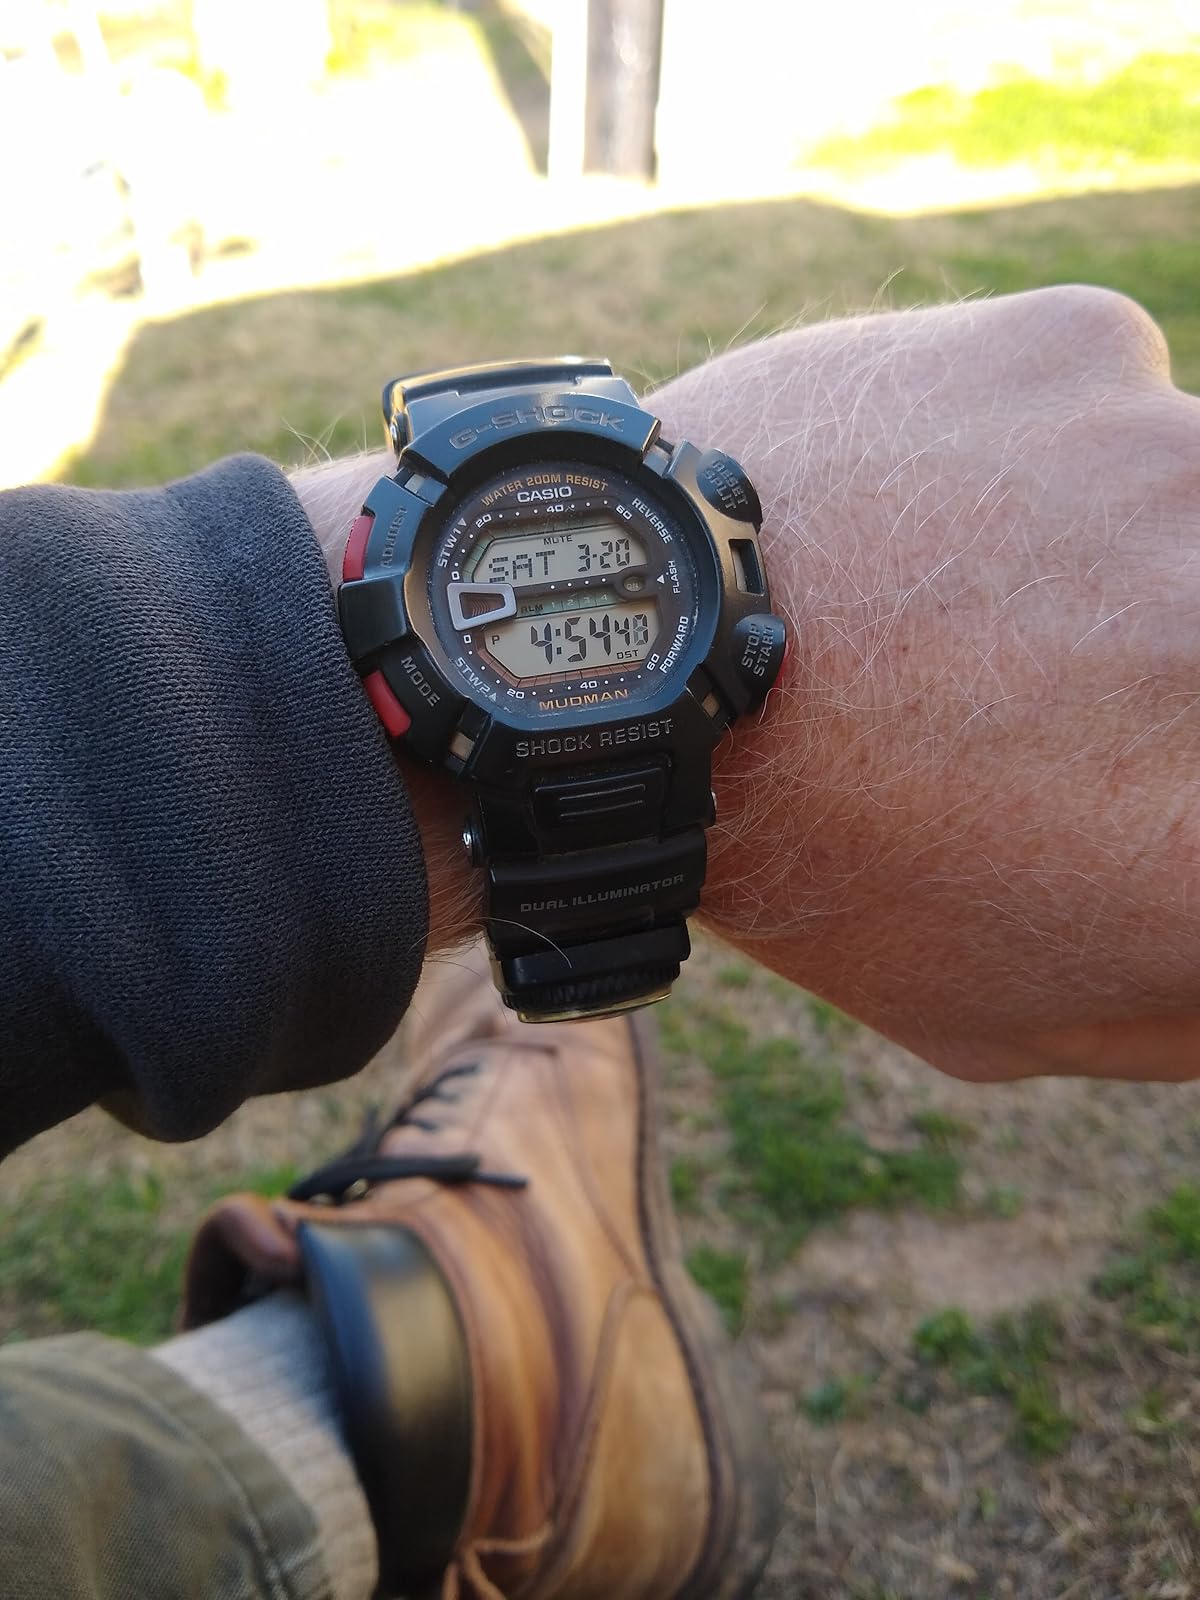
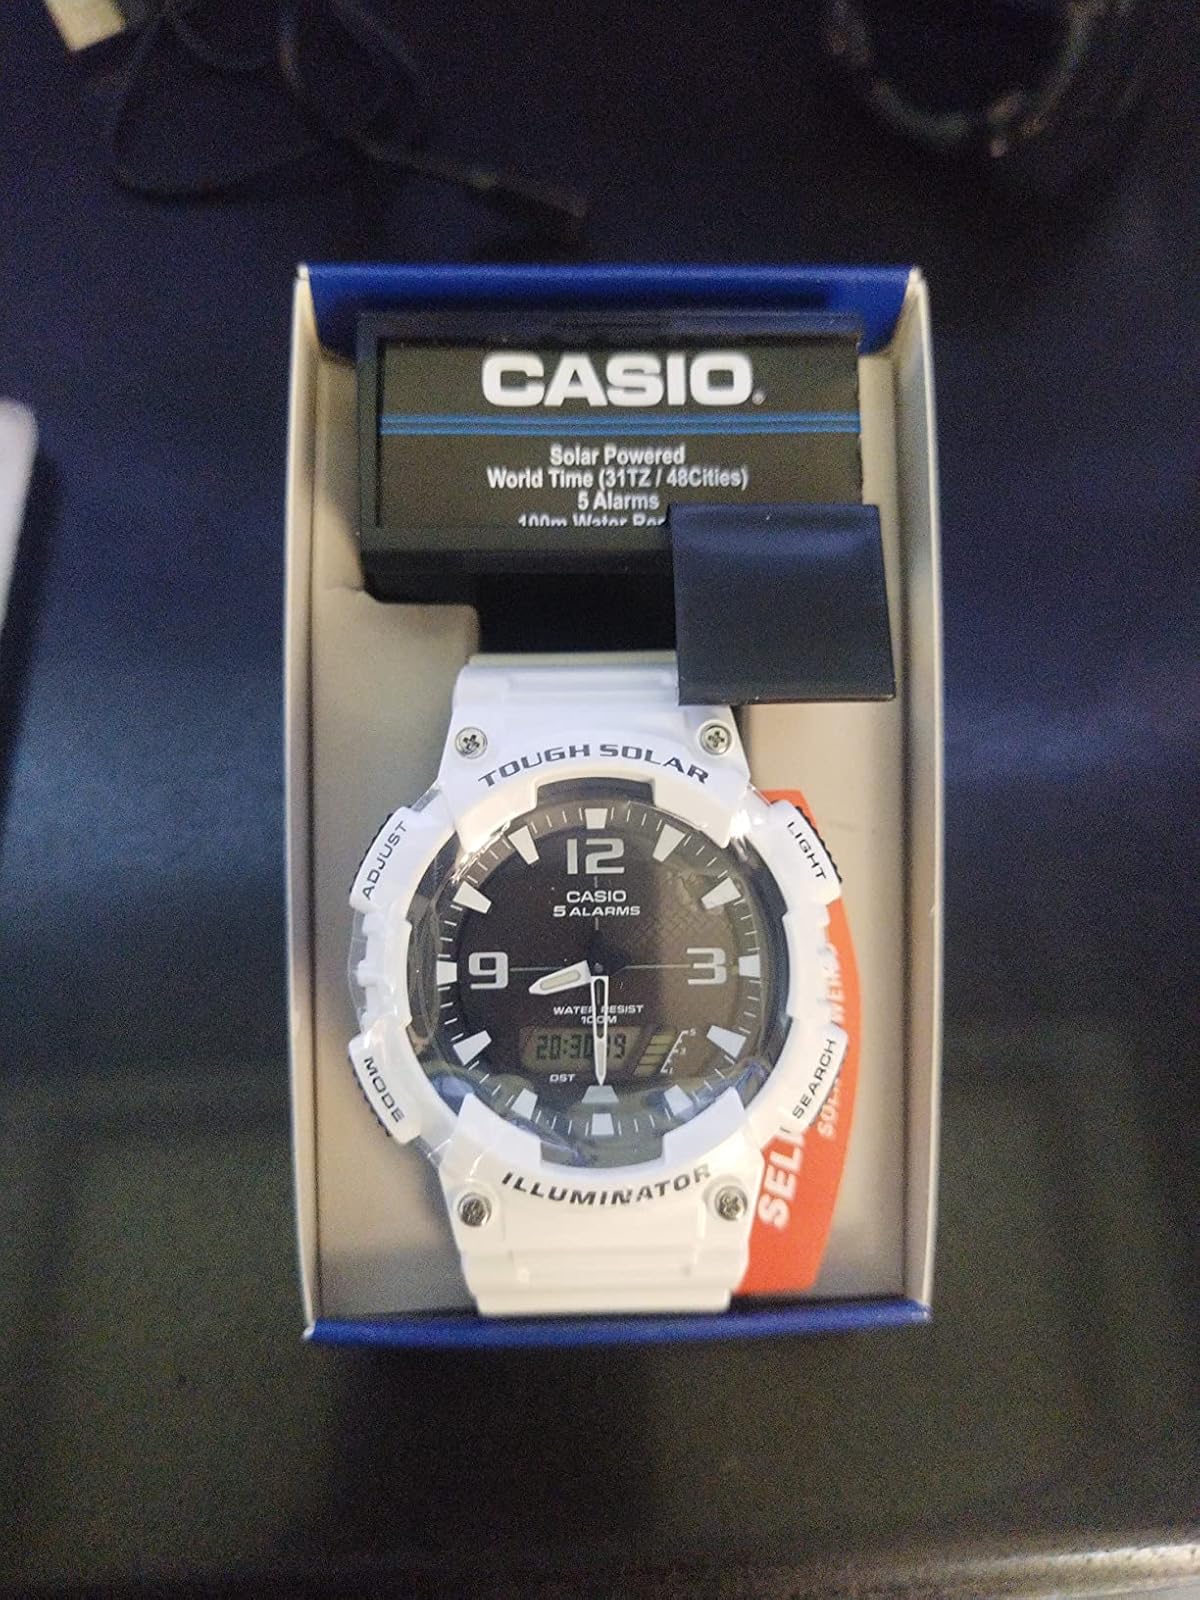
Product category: accessories_watch
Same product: no